Louis Pioggi

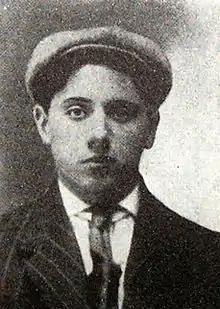
Louie the Lump

Louis "Louie the Lump" Pioggi (April 24, 1889 – May 15, 1969) was an American criminal and member of the Five Points Gang, known most prominently for the murder of Eastman Gang leader Max "Kid Twist" Zwerbach and Vach "Cyclone Louie" Lewis. He appears in newspaper accounts and public records as Louis Poggi.